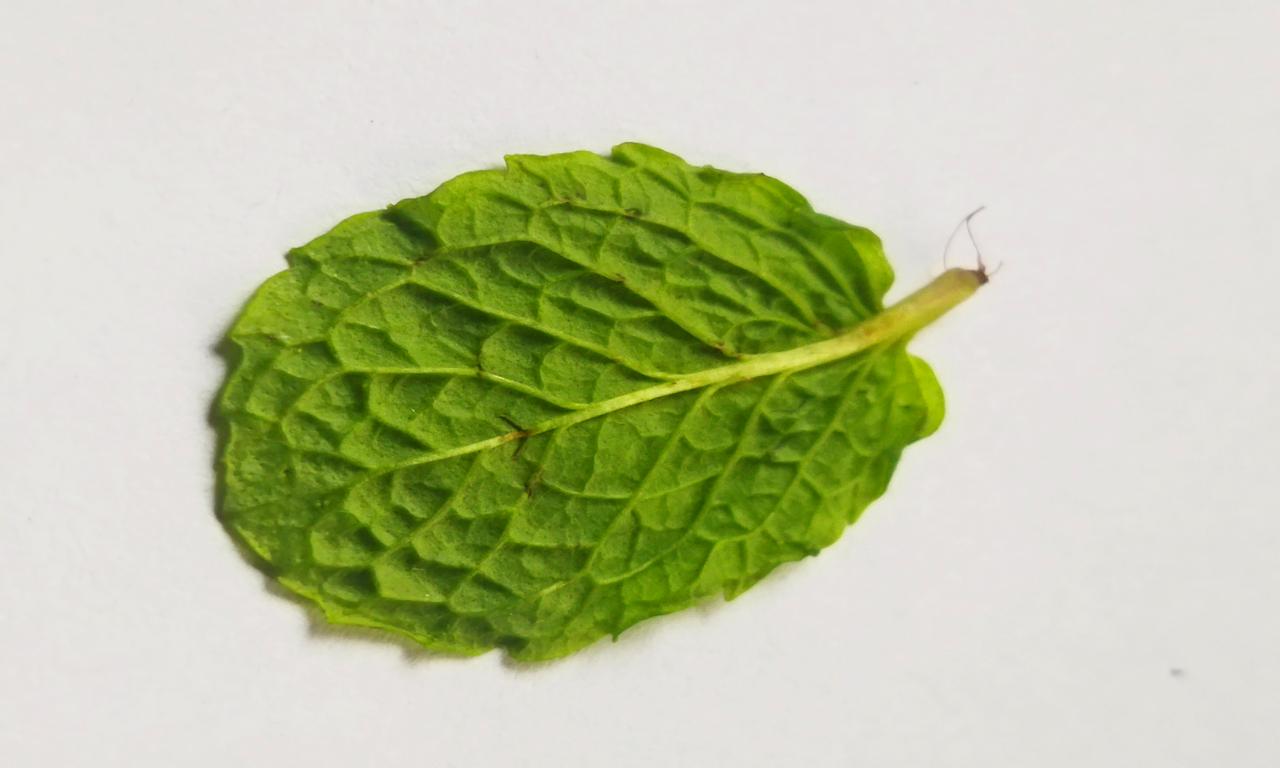
Label: Fresh